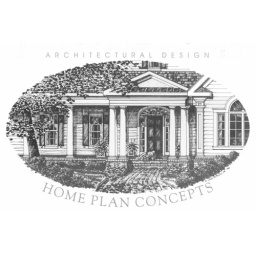
Pen and ink on mylar, copied onto gray paper in half-tone ink.